Cape dress

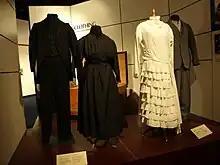
A clothing exhibit at the Mennonite Heritage Village museum showing apparel worn by Mennonite men and women.

In the 19th and 20th century popular female fashion changed radically to be more form-fitting and revealing. At the same time, the cape dress continued to be worn by women who were members of conservative, traditional Mennonite and other Anabaptist communities.